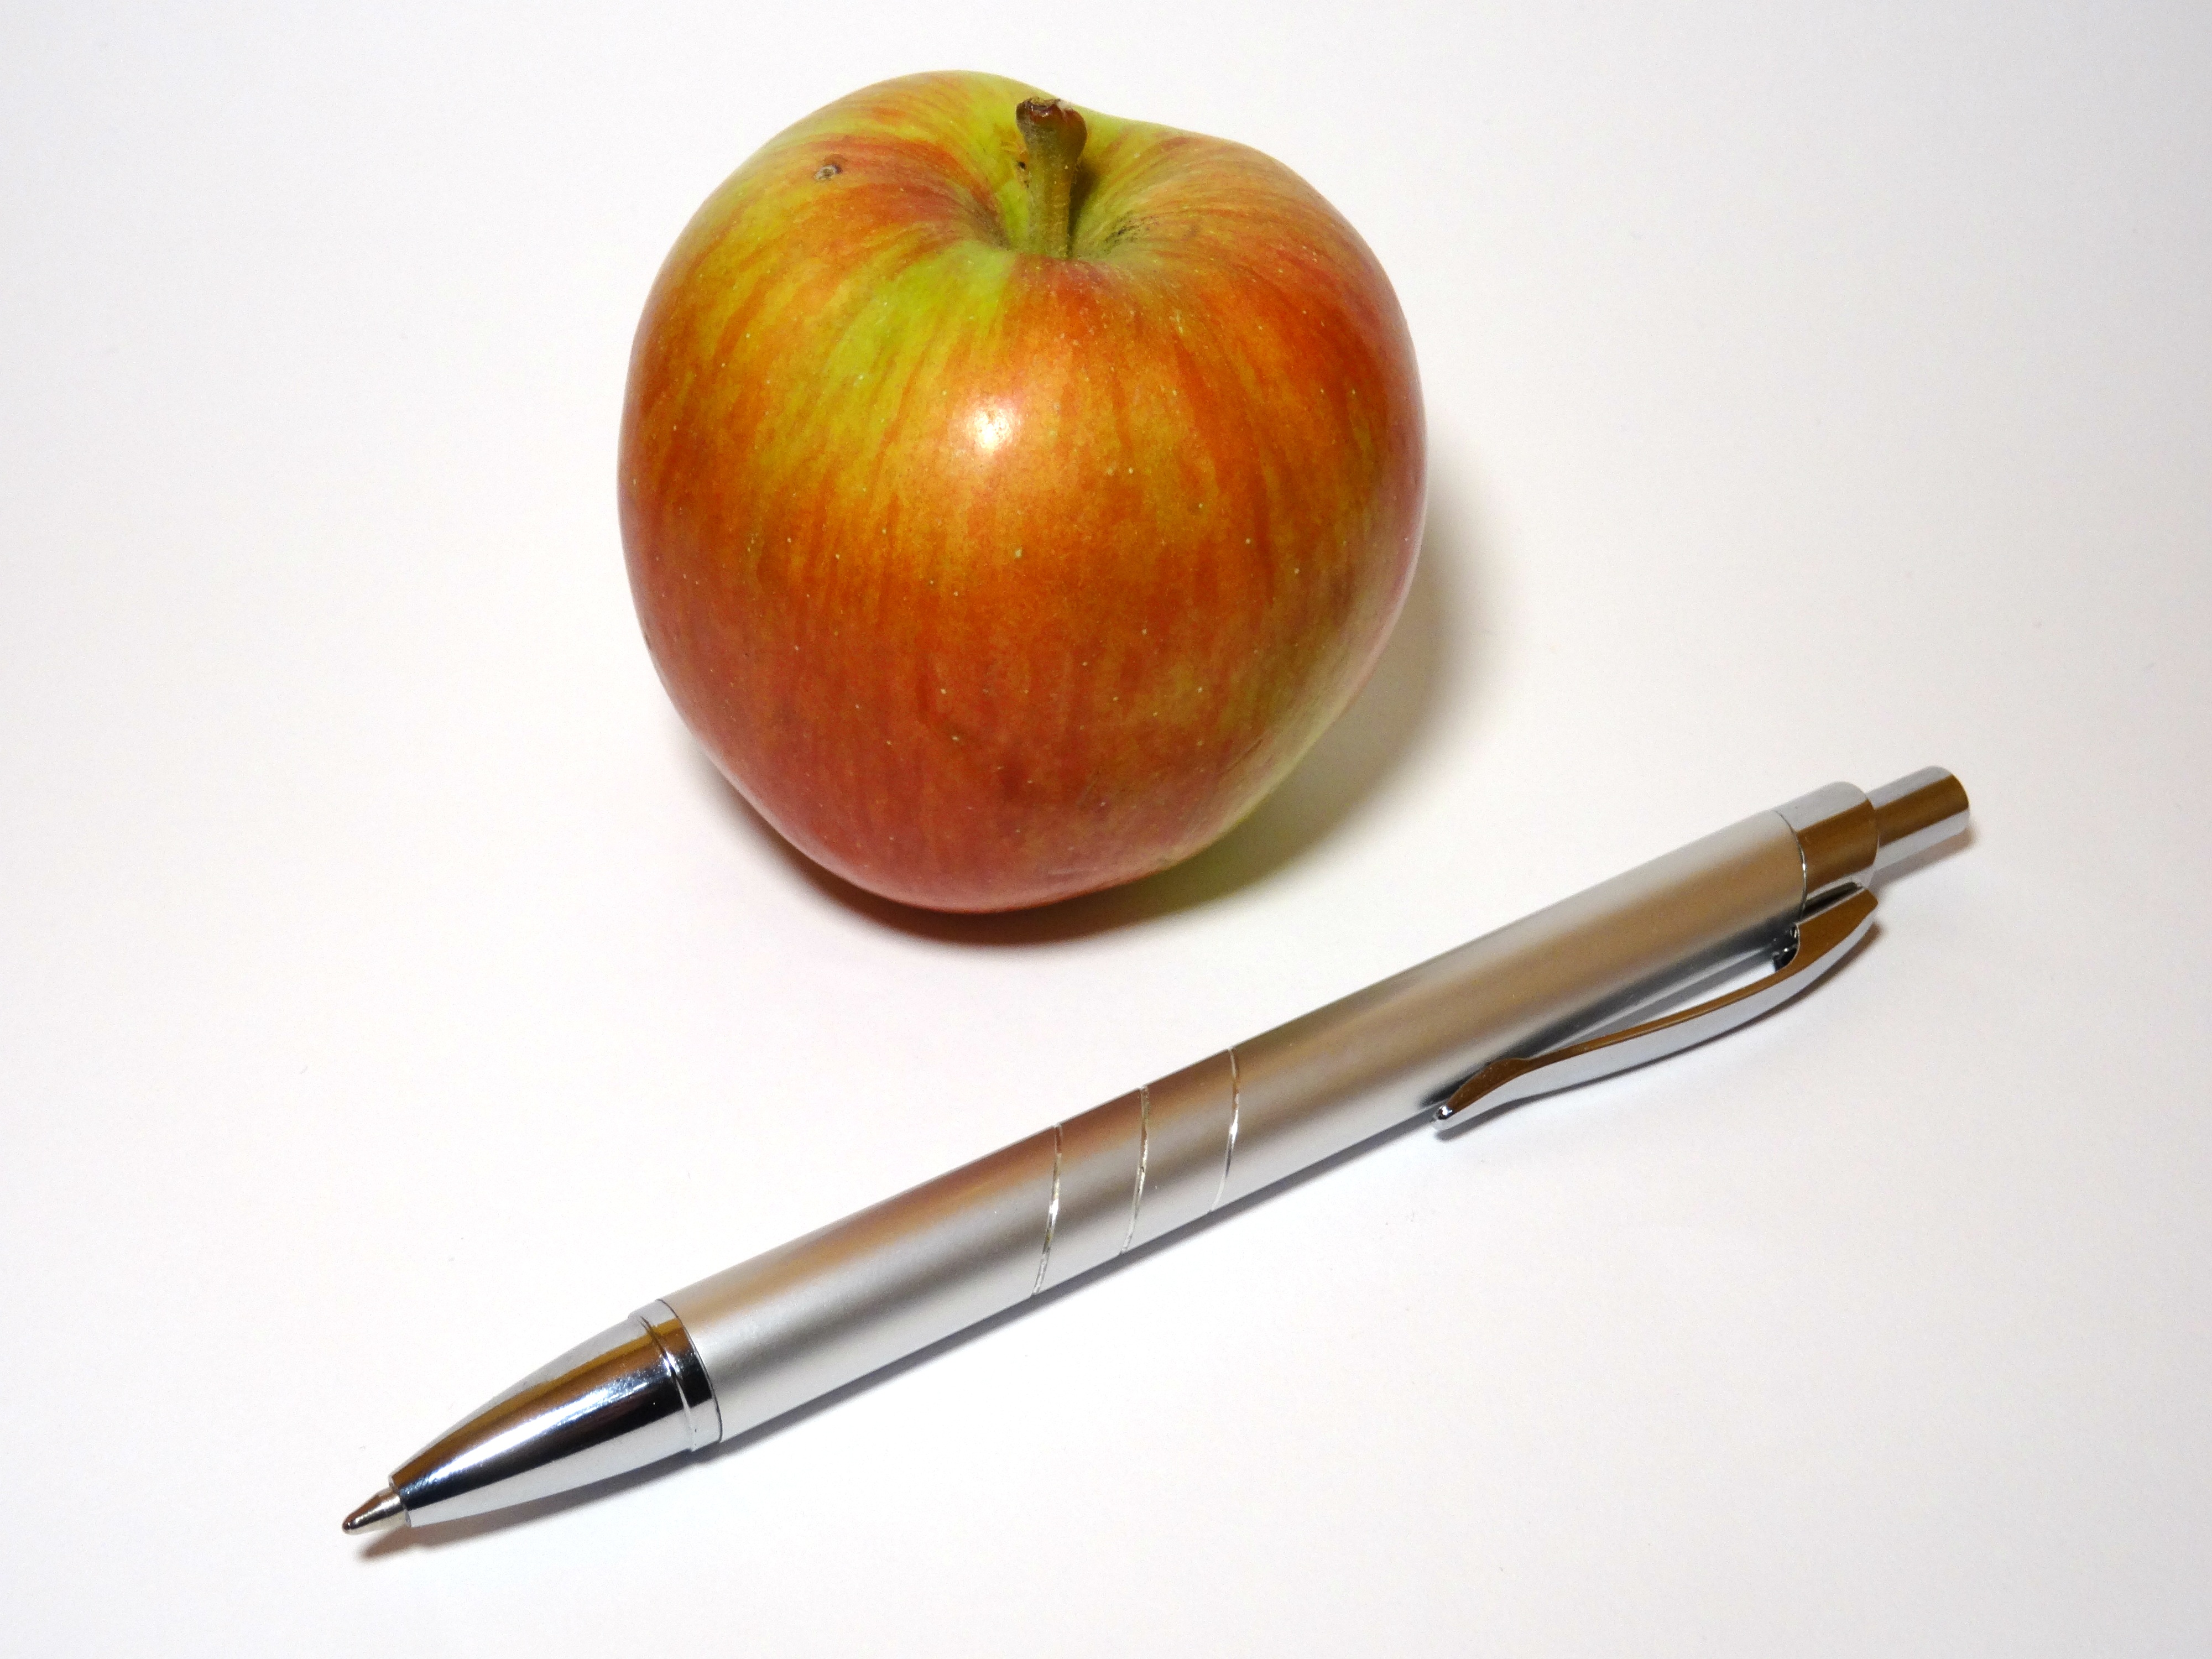
apple, pen, food, produce, business